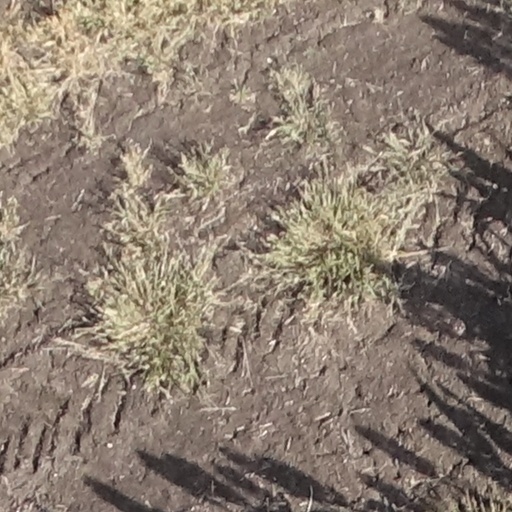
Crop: sorghum